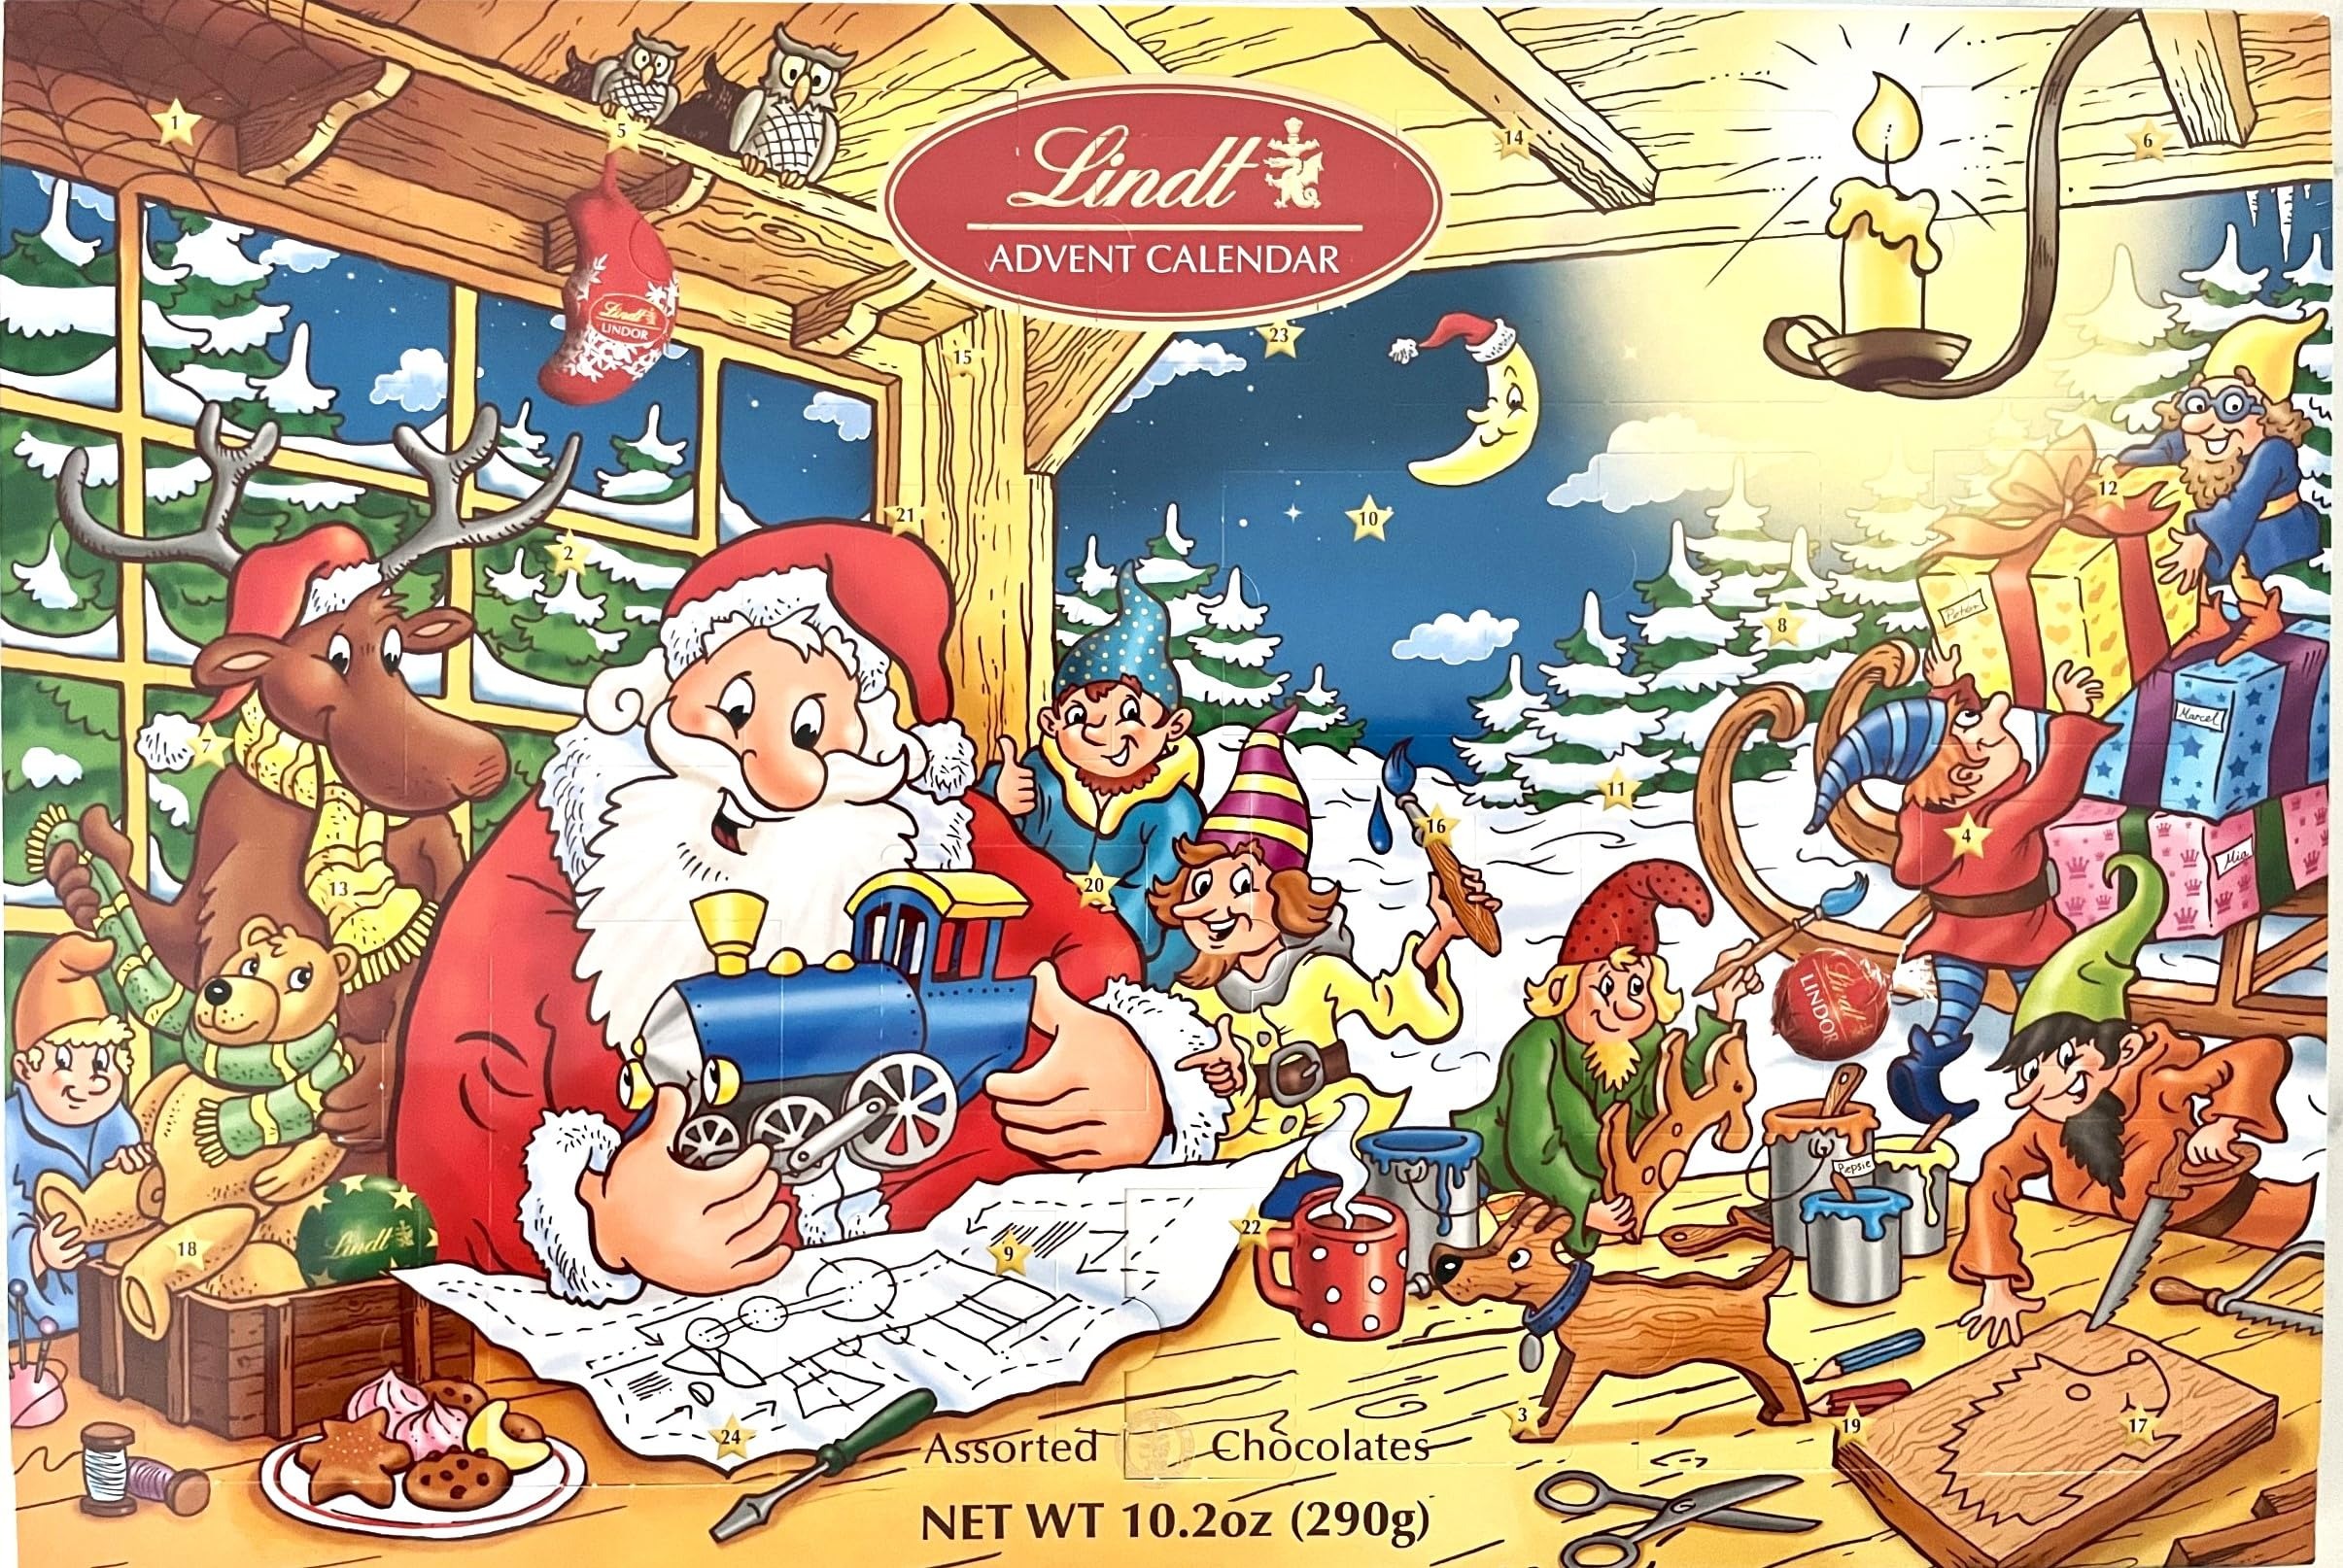
Item Name: Lindt Christmas Advent Calendar 2023, Assorted Chocolates, 10.2 OZ, sealed.
Bullet Point 1: Brand: Lindt
Bullet Point 2: Brand: Lindt
Value: 10.2
Unit: Ounce

Price: 27.99